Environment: lab
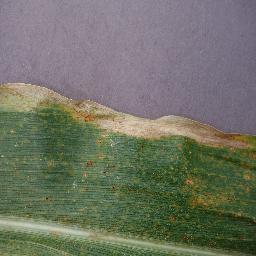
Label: northern_corn_leaf_blight